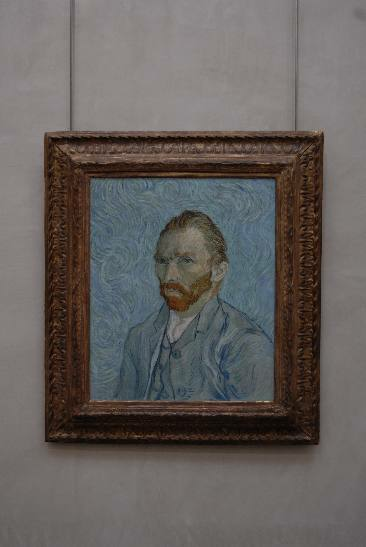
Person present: No